Magic Wonderland

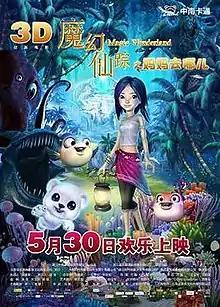

Magic Wonderland is a 2014 Chinese animated fantasy adventure film directed by Wu Jianrong and Fang Lei.